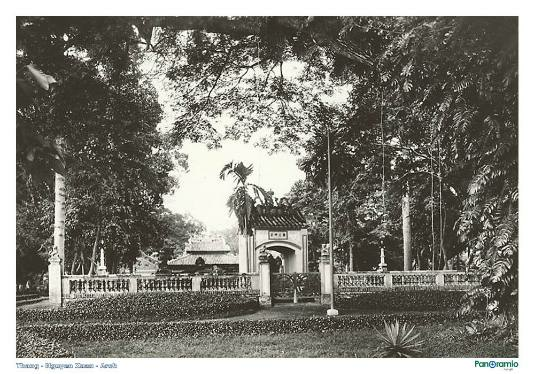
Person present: No